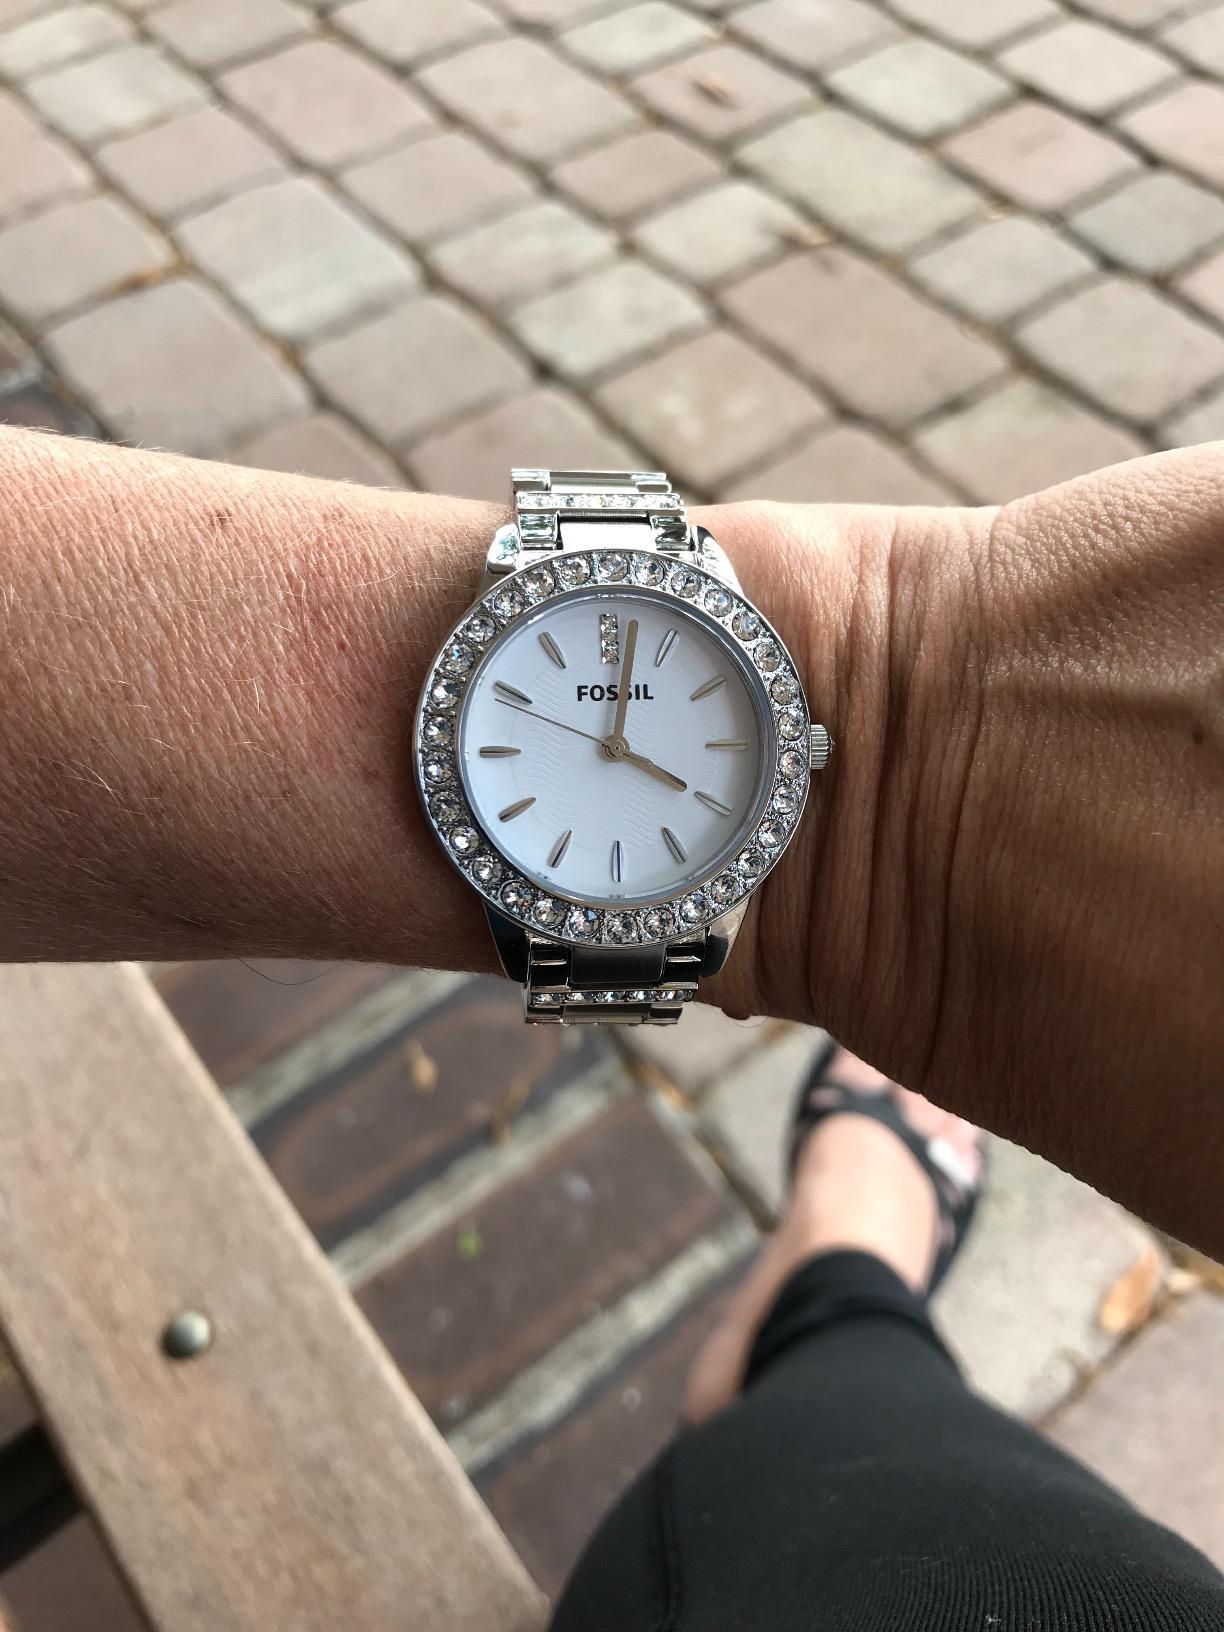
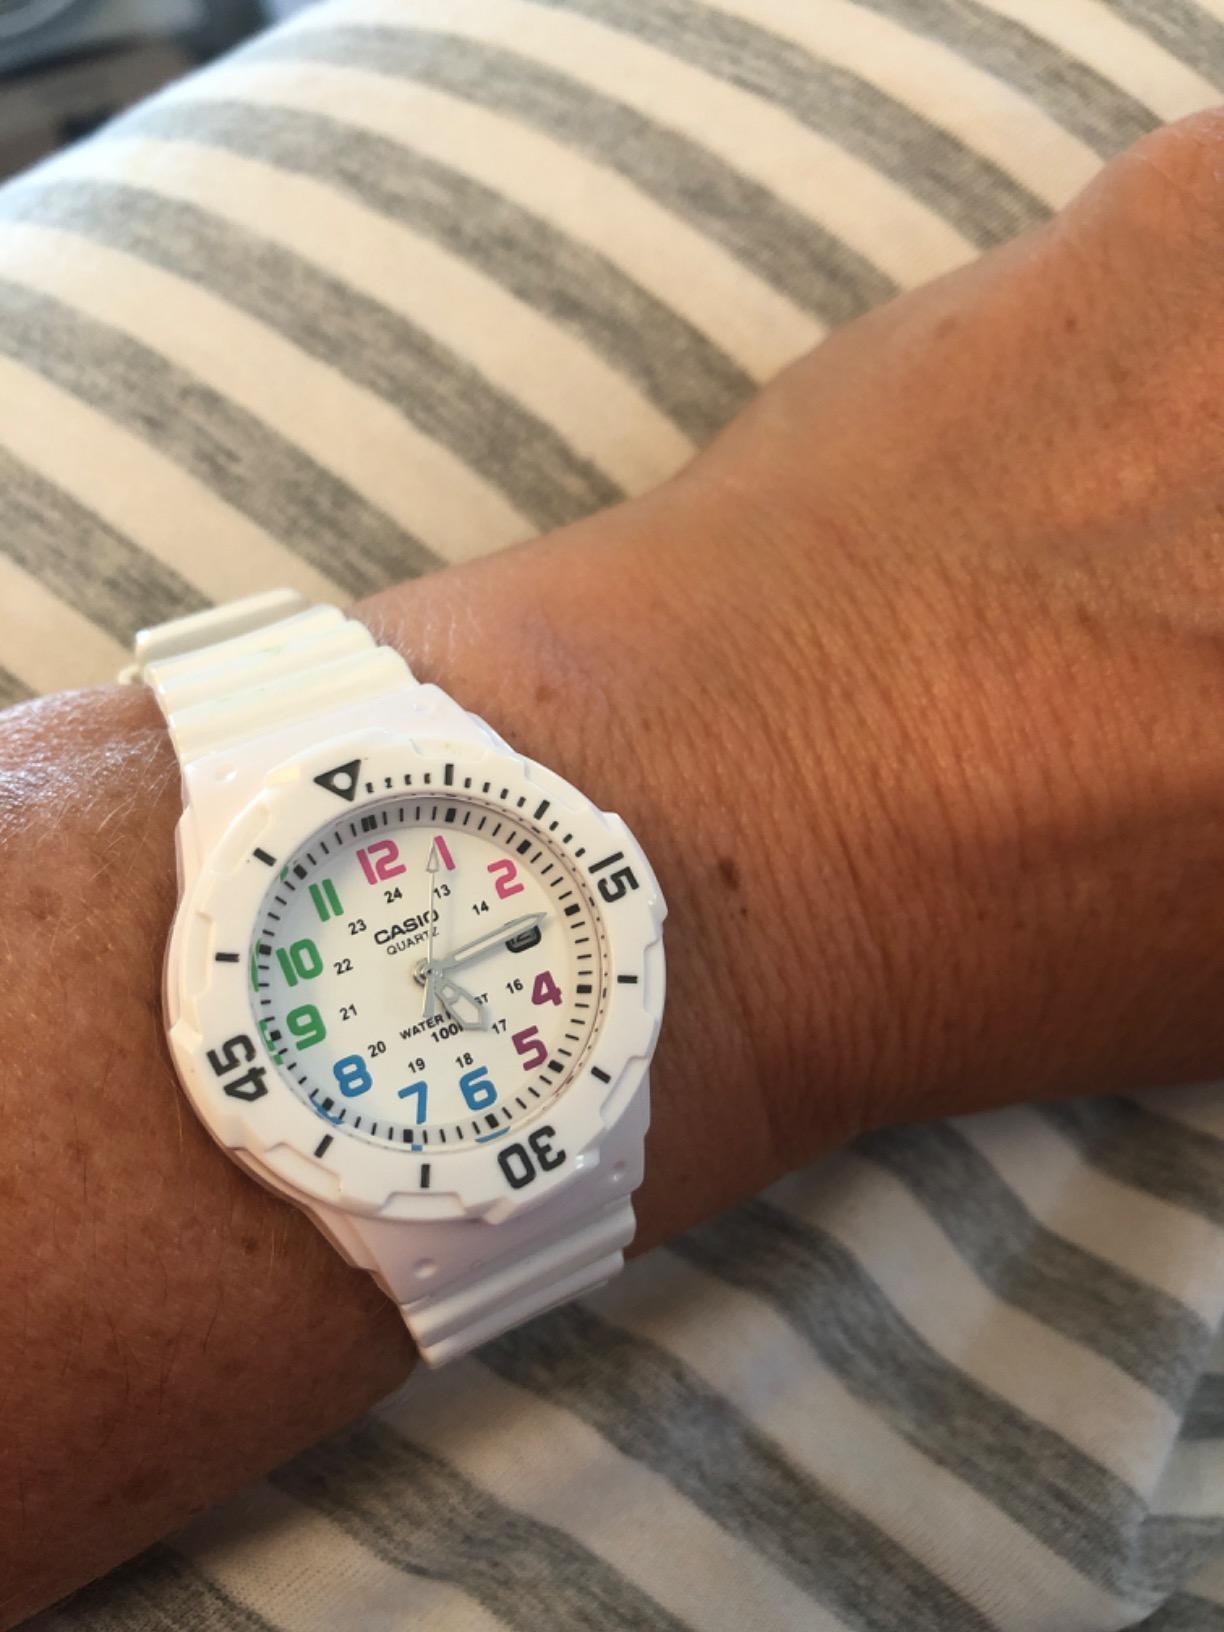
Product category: accessories_watch
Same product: no